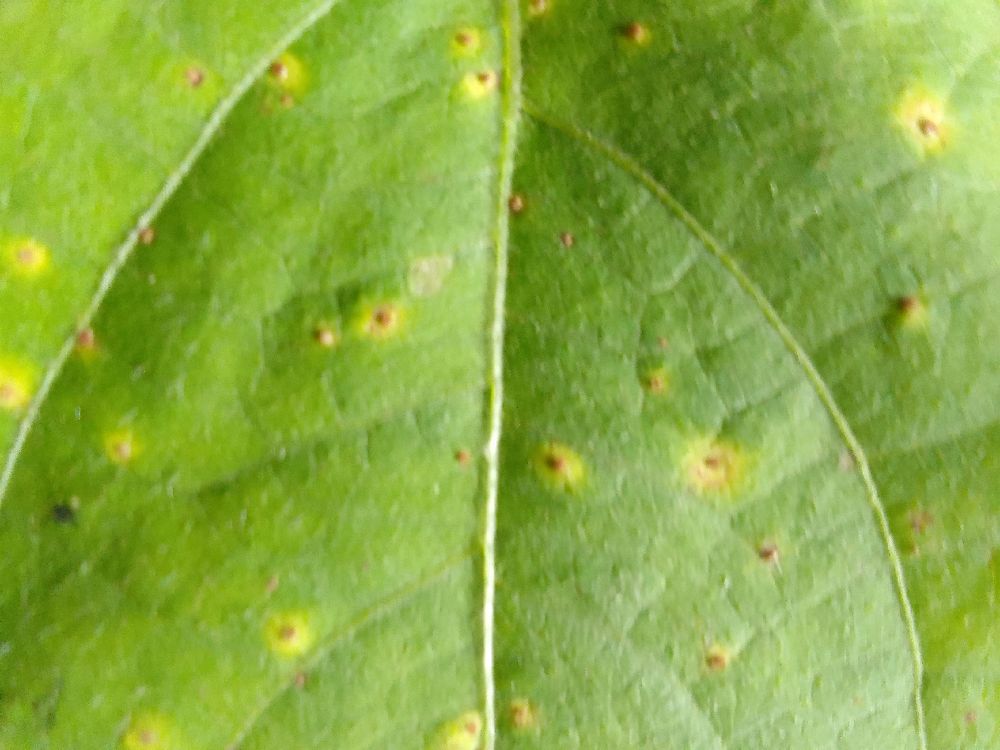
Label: rust